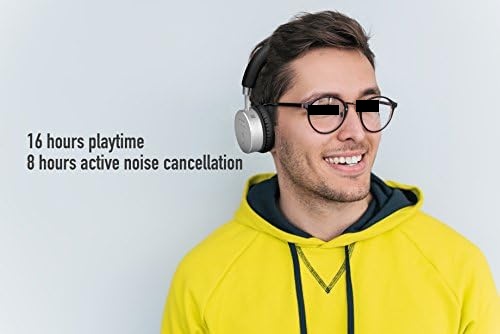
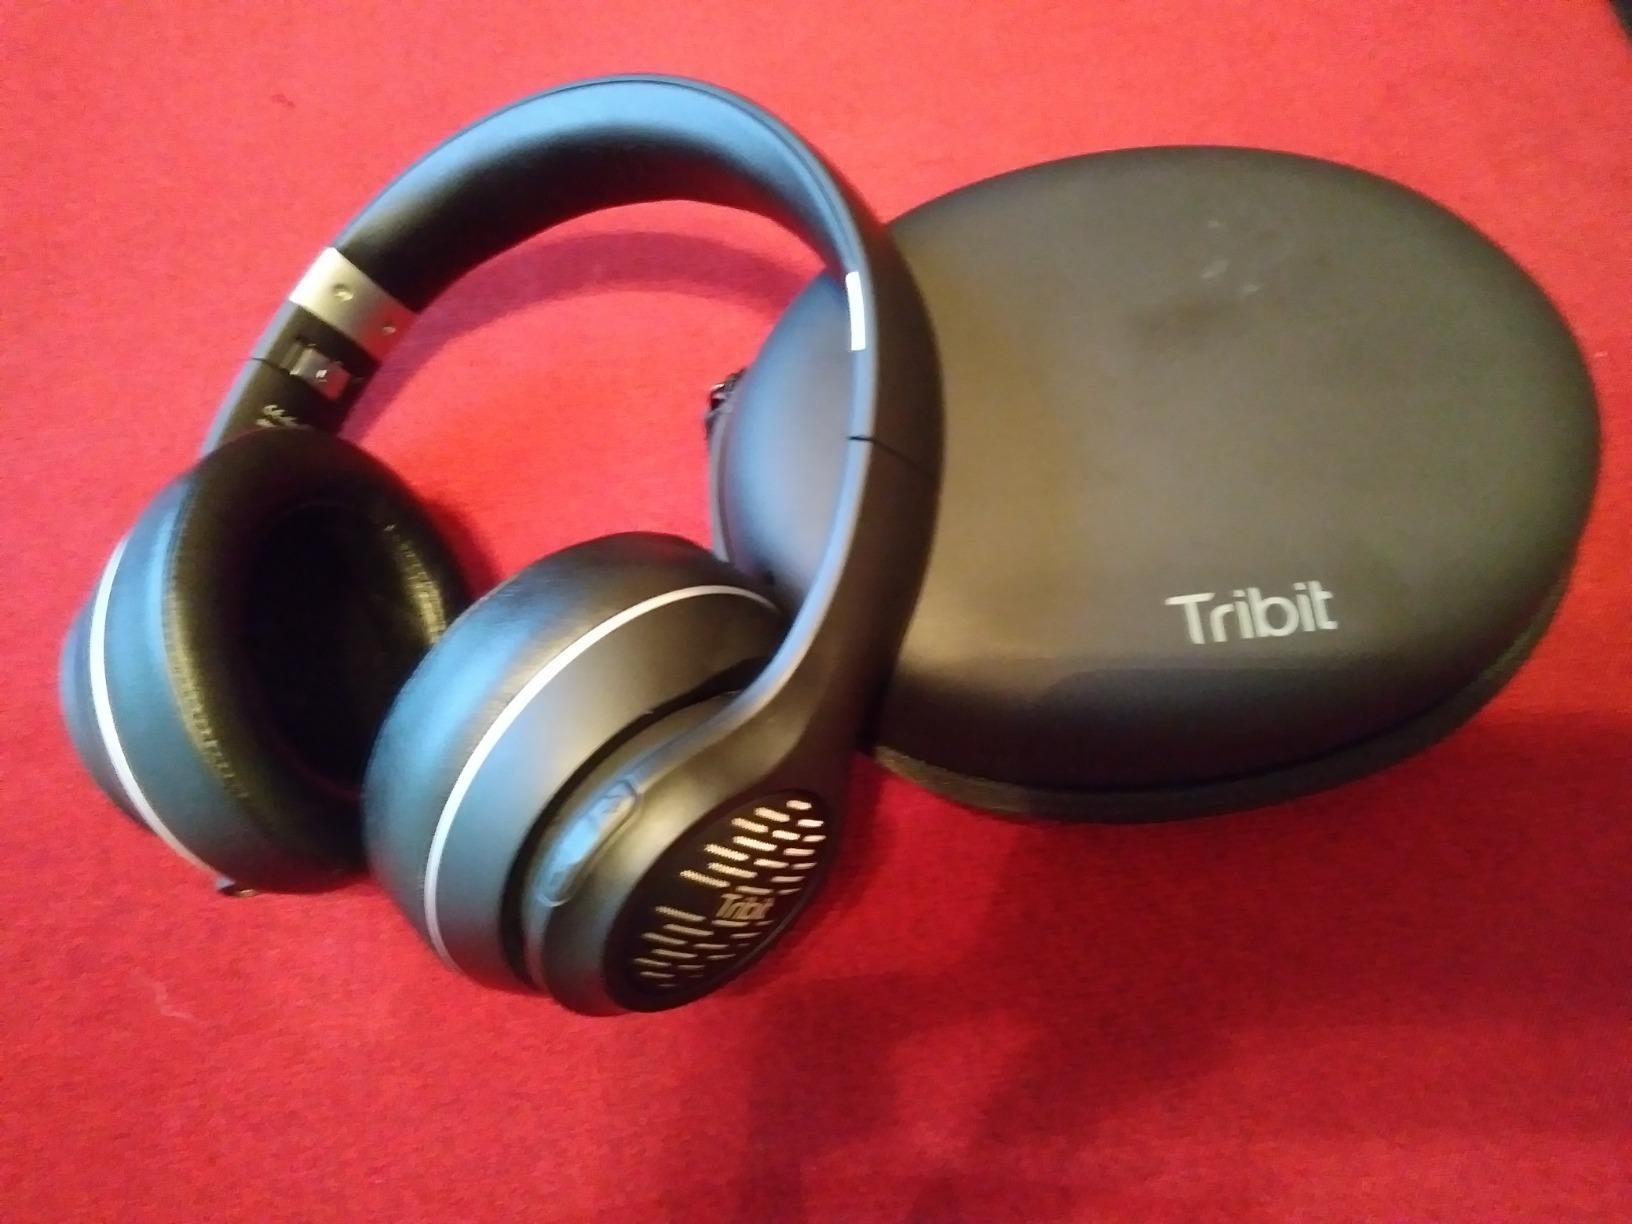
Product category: headphones
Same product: no